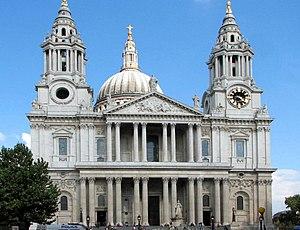
Entrée principale de la Cathédrale Saint-Paul de Londres, Angleterre
Le diocèse de Londres est un diocèse de l'Église d'Angleterre de la Province de Cantorbéry, qui s'étend essentiellement sur le Middlesex traditionnel. Son siège est la cathédrale Saint-Paul de Londres.
L'église Saint-Sulpice est une église paroissiale catholique située dans le quartier de l'Odéon, dans le 6ᵉ arrondissement de Paris.